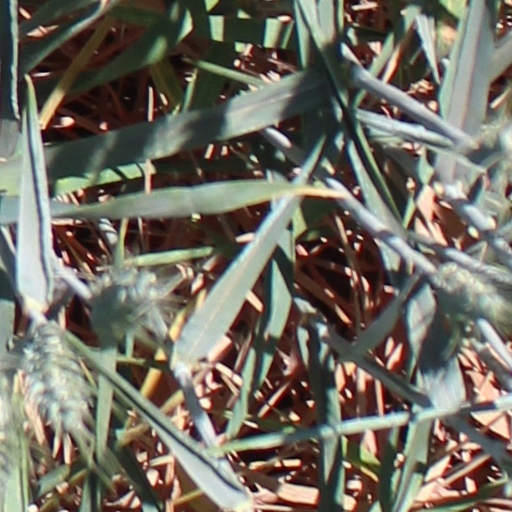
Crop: wheat